Reuven Barkat

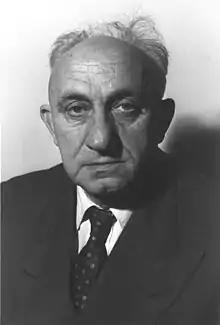
Barkat in 1966

Reuven Barkat (25 October 1906 – 5 April 1972) was an Israeli politician who served as a member of the Knesset for the Alignment and the Labor Party from 1965 until his death in 1972.